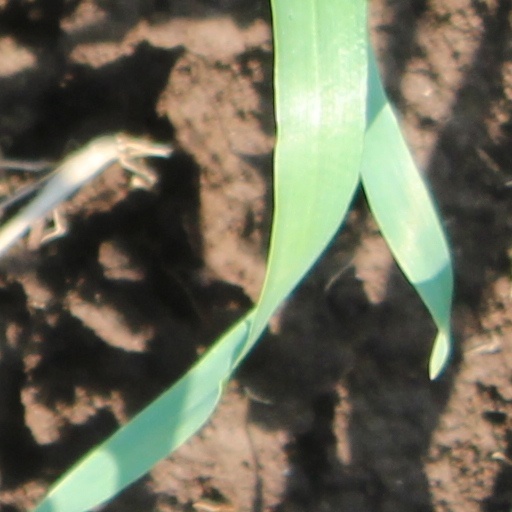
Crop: wheat